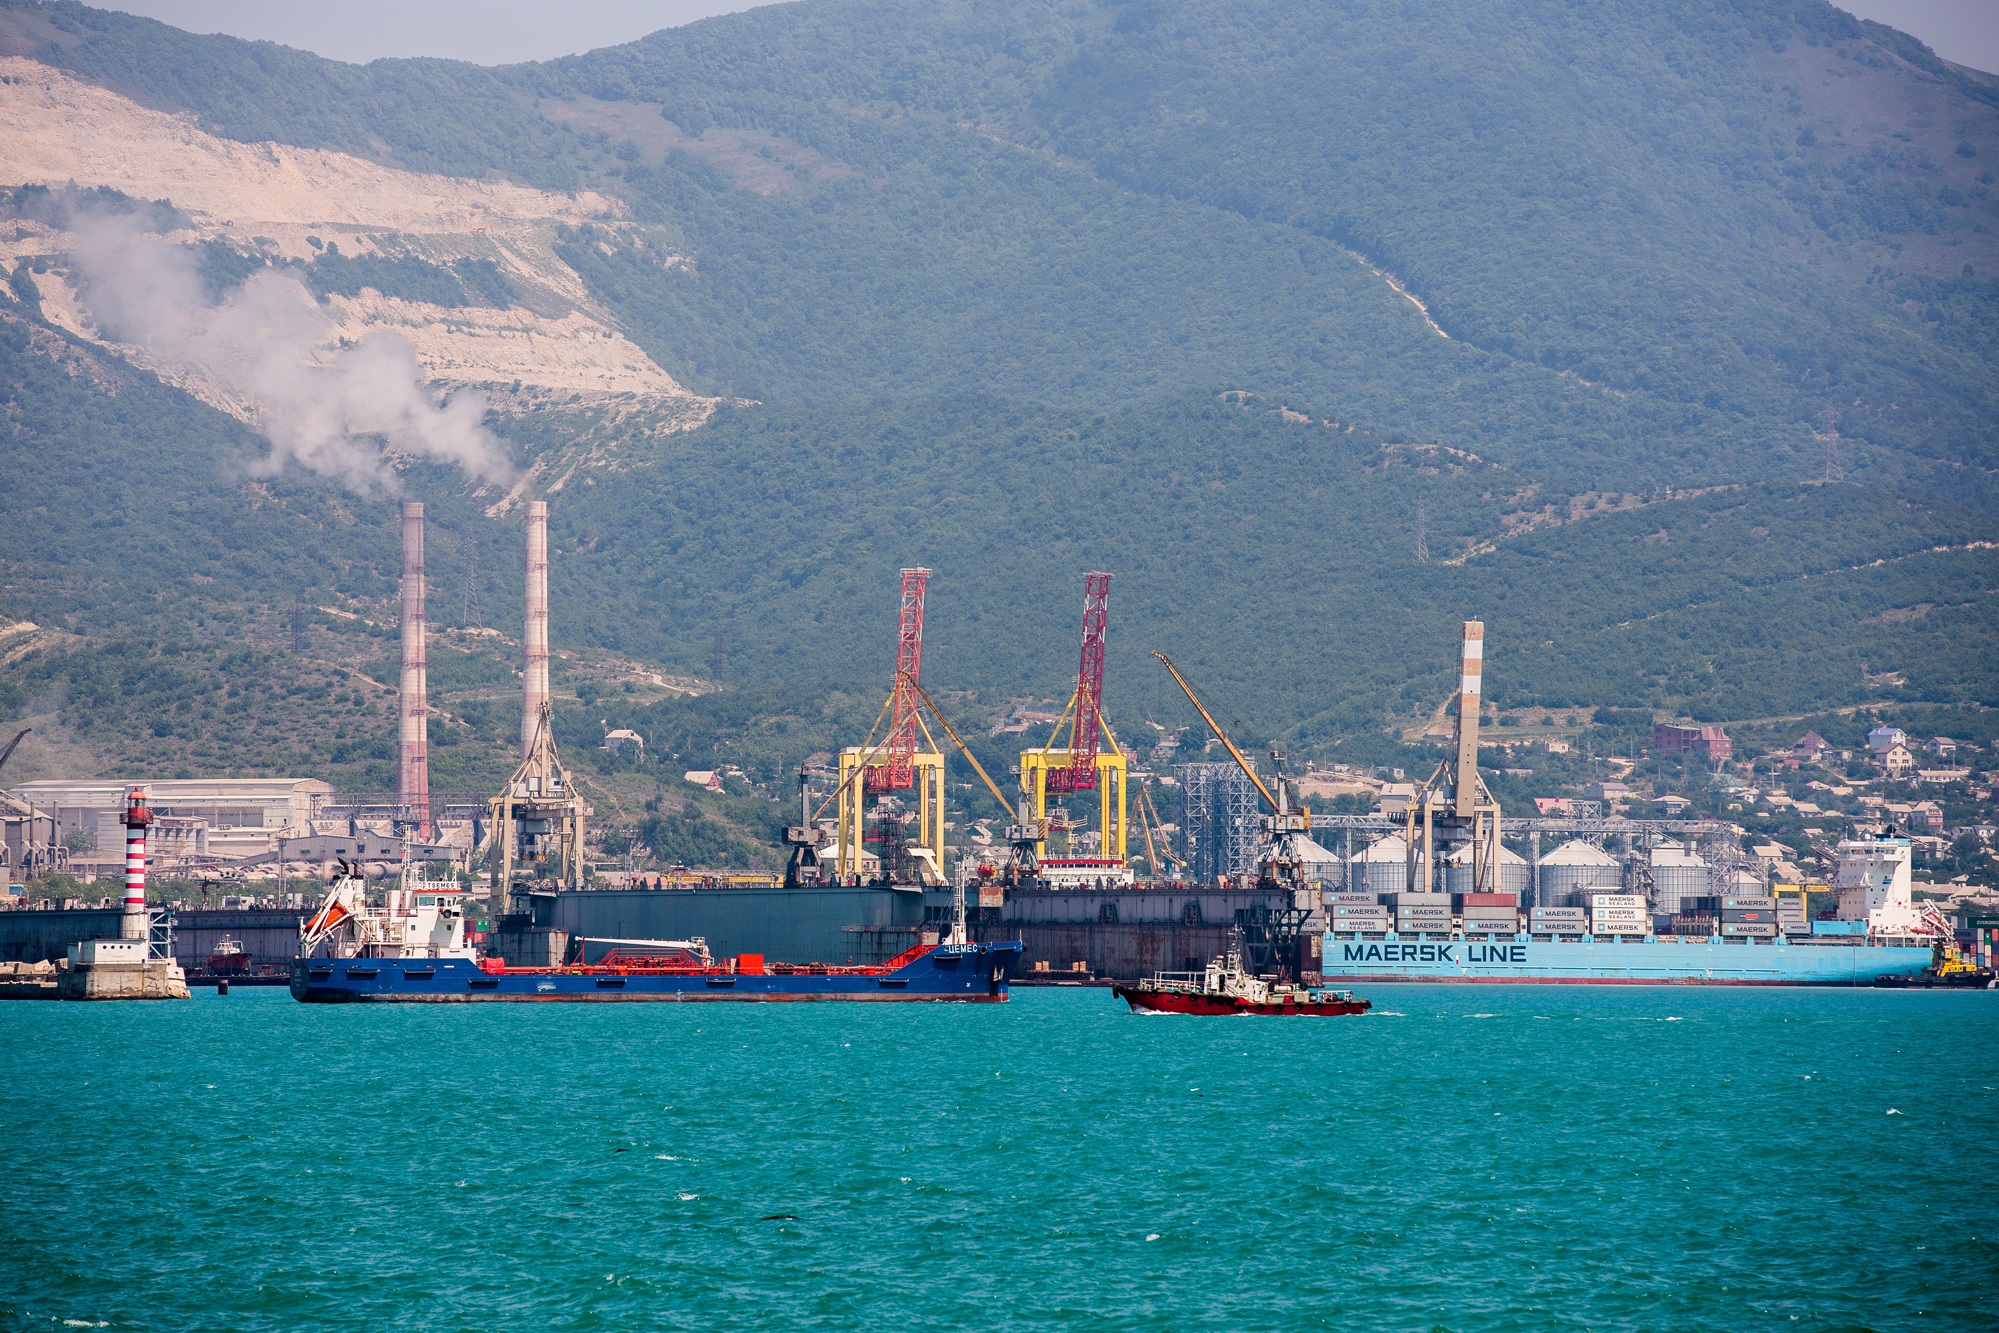
sea, city, ship, vehicle, bay, harbor, port, infrastructure, crane, watercraft, loading, freight transport, tank ship, offshore drilling